Chatham Island

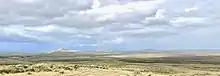
Volcanic plugs in north Chatham from 109m Tawirikoko to 99m Puhina, 134m Hemokawa, 151m Hokopoi, 125m Motuariki Hill, 149m Rangitihi, 188m Mt Chudleigh and 178m Korako.

Chatham Island has an oceanic climate (Koppen: "Cfb") characterised by a narrow temperature range and relatively frequent rainfall. Their isolated position far from any sizeable landmass renders the record high temperature for the main settlement (Waitangi) just . The climate is cool, wet and windy, with average high temperatures between in summer, and between in July (in the Southern Hemisphere winter). Snowfall is extremely rare, the fall recorded near sea level in July 2015 marking the first such reading for several decades. Under the Trewartha climate classification, Chatham Island has a humid subtropical climate (Cf) for the lack of cold weather during the winter and a daily mean temperature above for eight months or more.